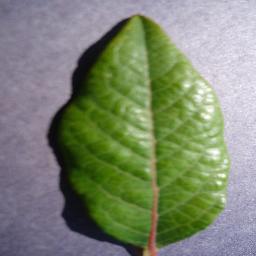
Label: Blueberry___healthy